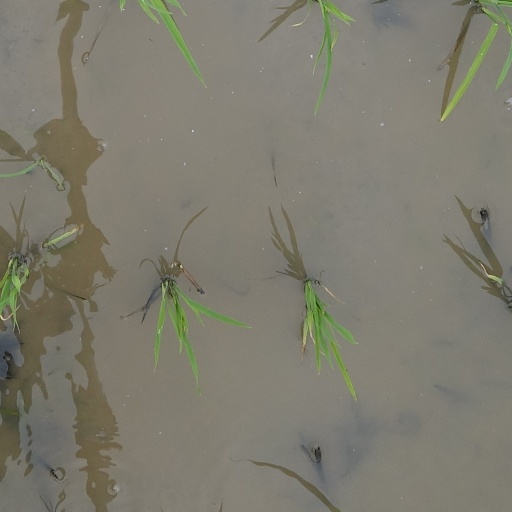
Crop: rice